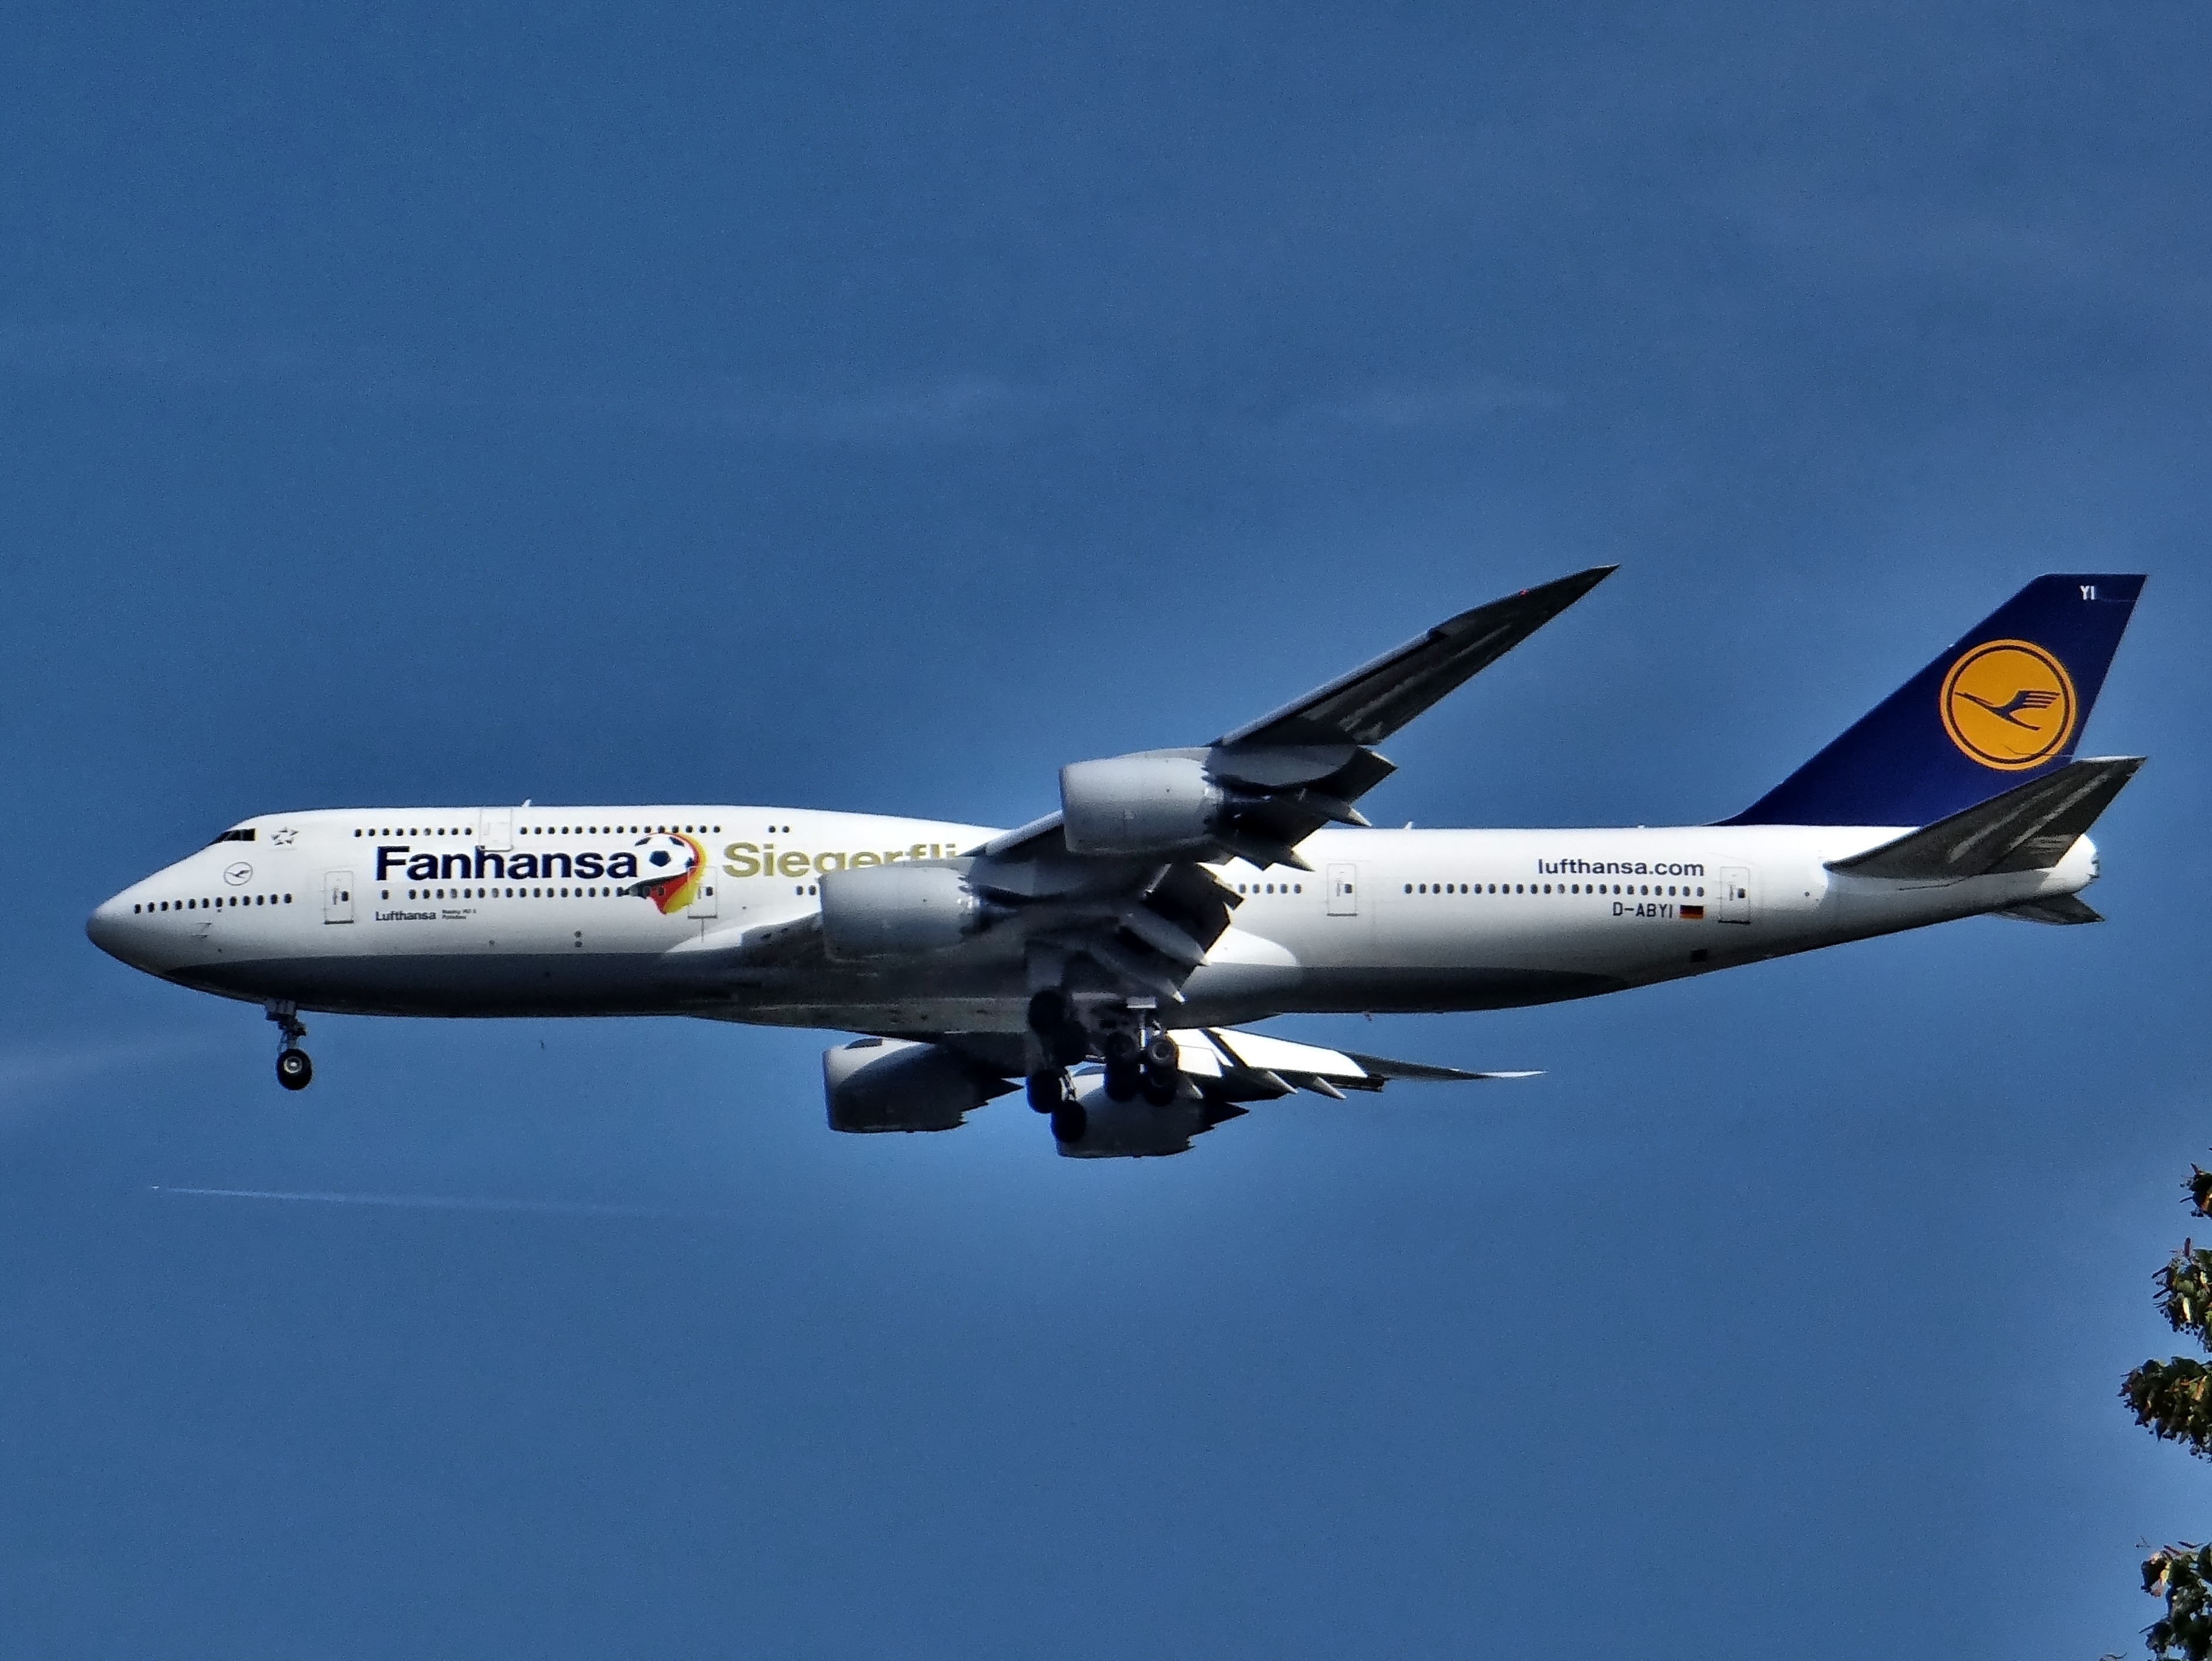
airplane, aircraft, vehicle, airline, aviation, team, airliner, germany, airbus, landing, lufthansa, boeing, takeoff, jet aircraft, airbus a330, boeing 787 dreamliner, boeing 777, boeing 767, air travel, boeing 757, atmosphere of earth, wide body aircraft, aerospace engineering, 747 aircraft, world cup 2014, fan hansa, winner aviation